History of Christianity in the Czech lands

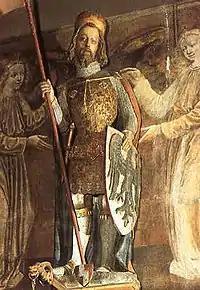
14th-century sculpture of Duke St Wenceslaus of Bohemia (Czech patron saint) in the chapel dedicated to him in St. Vitus Cathedral in Prague

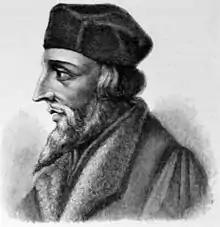
Jan Hus, 15th century religious reformer, later called "The Morning Star of Reformation"

The history of Christianity in the Czech lands began in the 9th century. Moravia was the first among the three historical regions of what now forms the Czech Republic whose ruling classes officially adopted Christianity, between the 830s and the 860s. In 845 Bohemian chieftains or "duces" also converted to the new faith, but it was just a short-lived political gesture (next year they returned to paganism). The real beginning of efforts to promote Christianity in Bohemian territory has to be placed in the period after 885. Moravia was the earliest center of the Old Church Slavonic liturgy after the arrival of Constantine (Cyril) and Methodius in 863, but their opponents, mainly priests of German origin, achieved the banishment of their disciplines in the 880s. Bohemia became the center of Christianization following the fall of Moravia in the early 10th century. Changes in burials and the erection of churches throughout the Czech lands demonstrate the spread of the new faith in the 10th century.